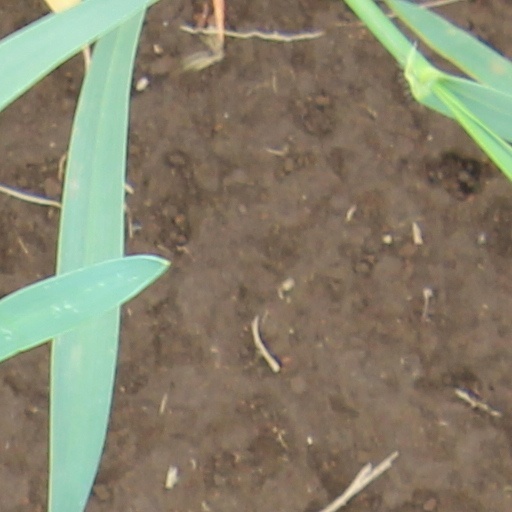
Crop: wheat